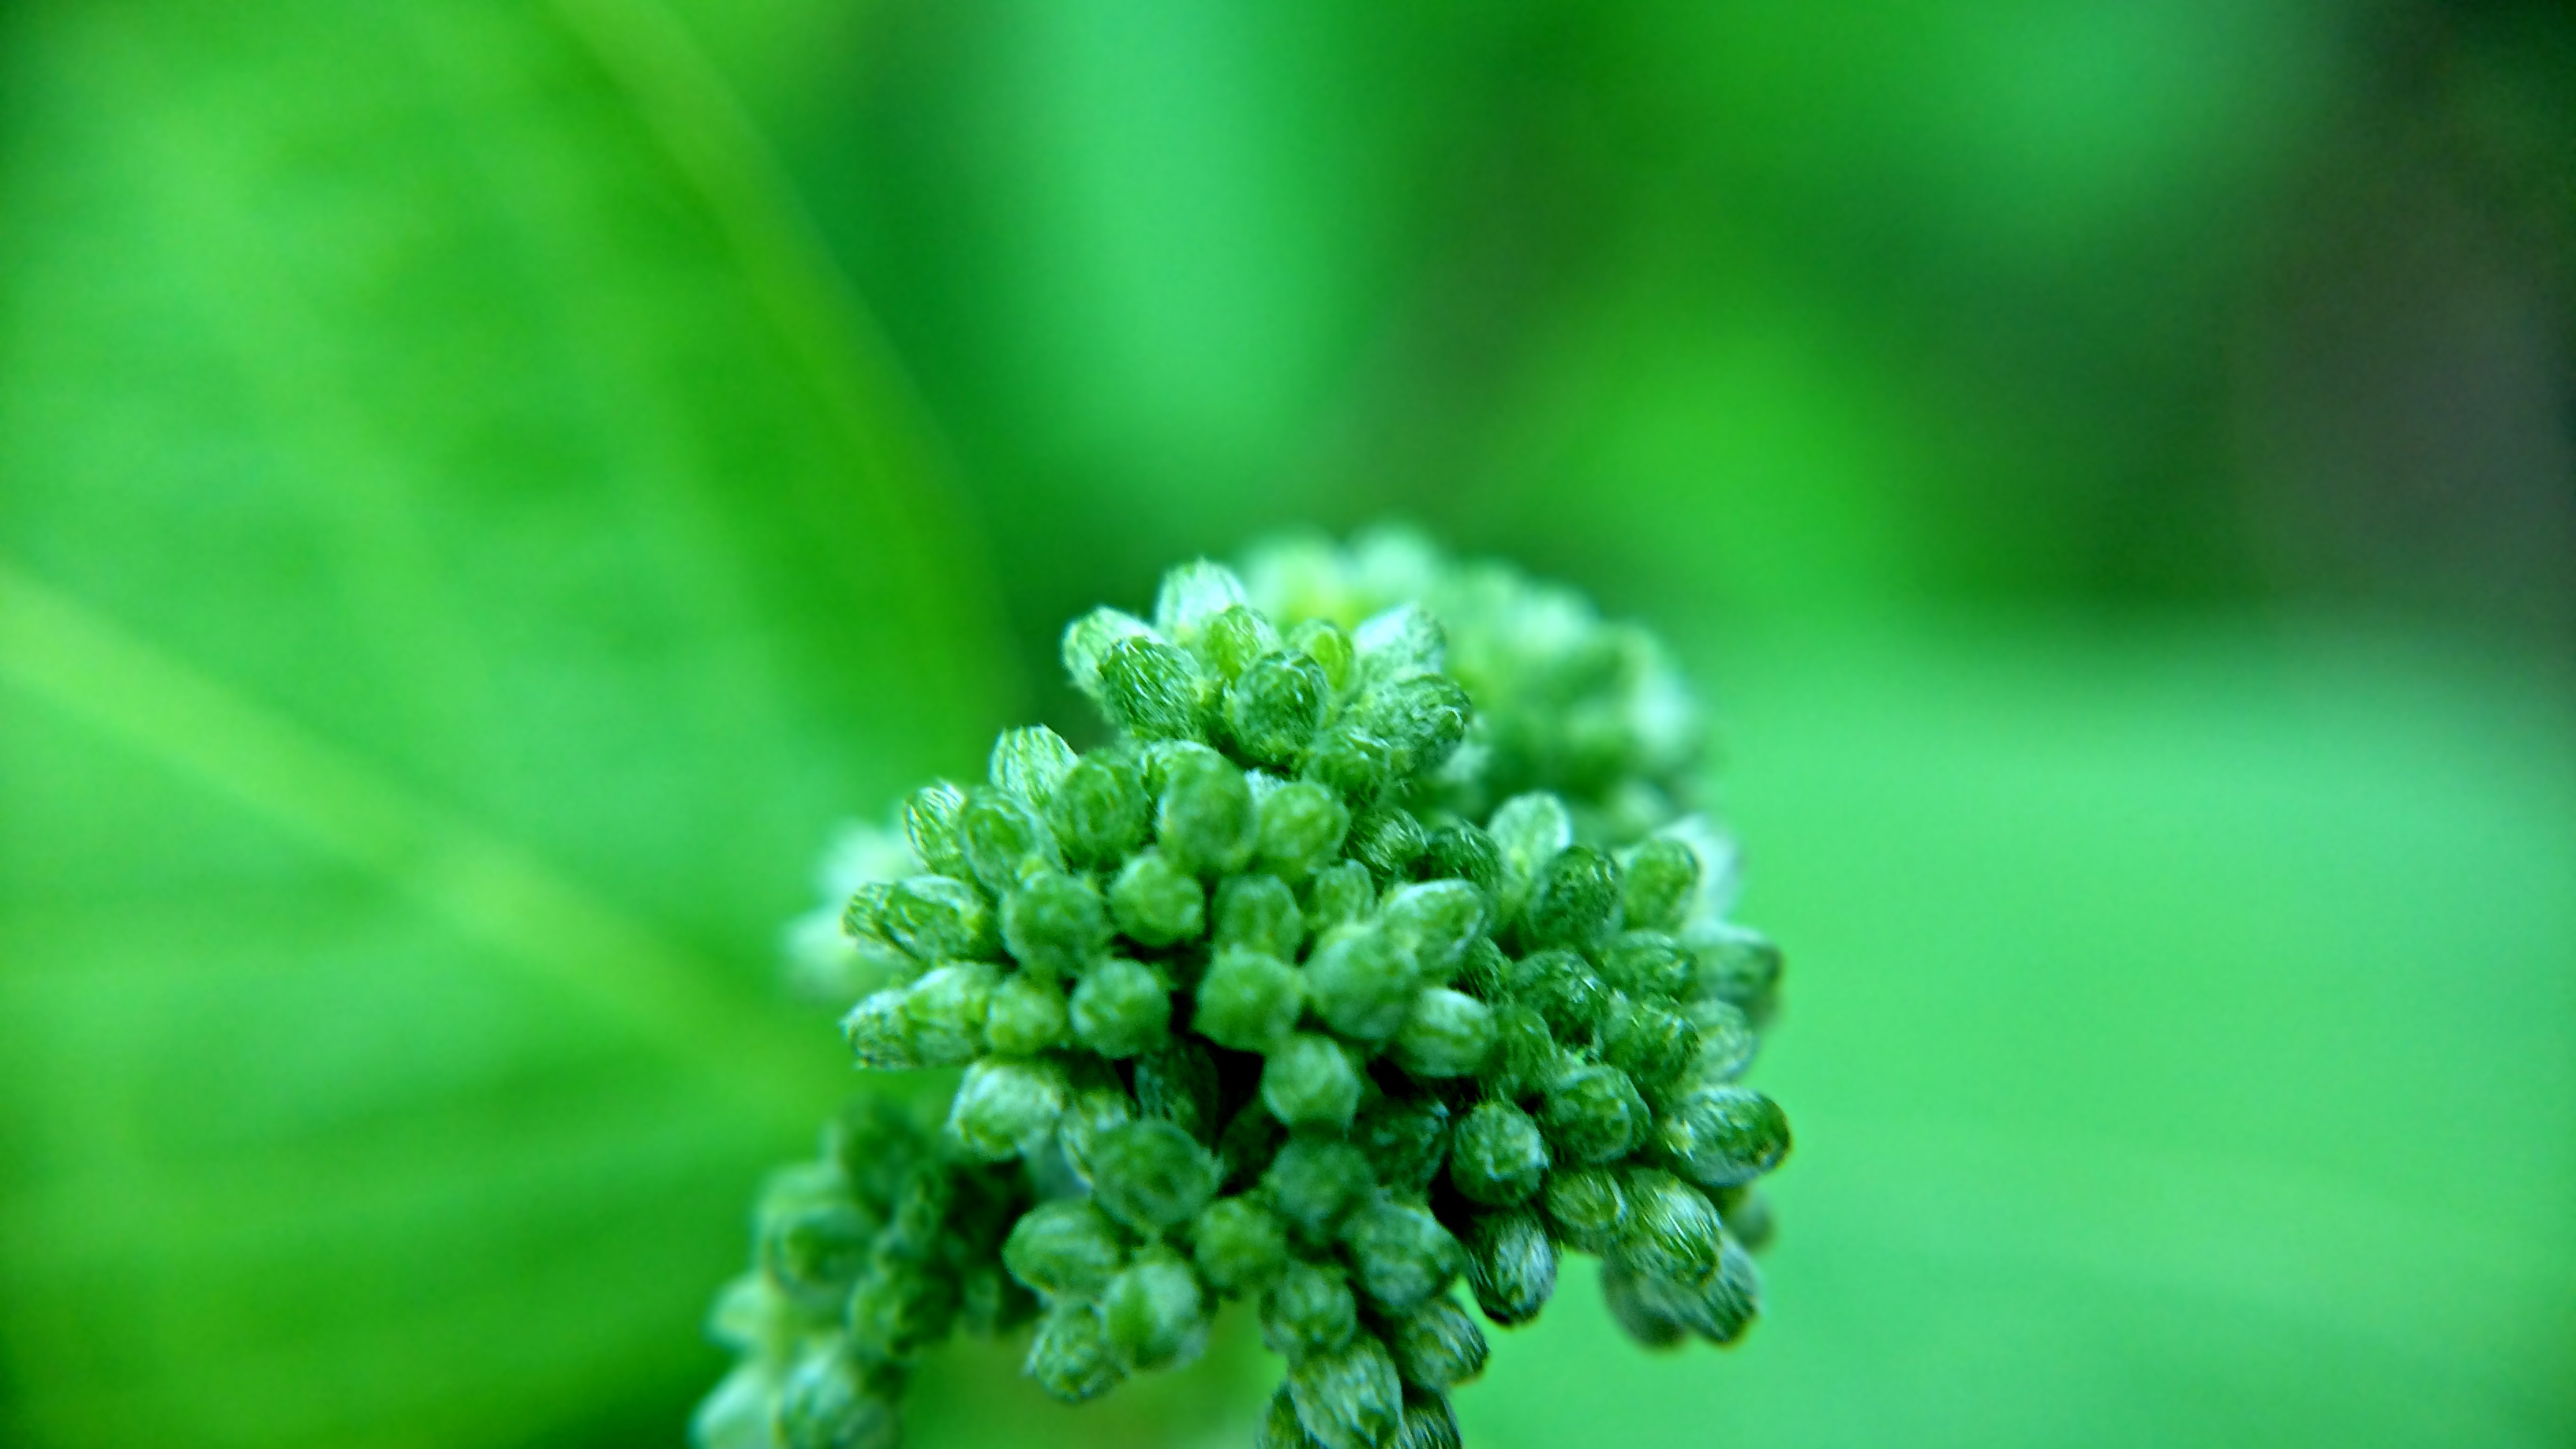
nature, grass, plant, photography, leaf, flower, green, botany, flora, close up, macro photography, flowering plant, plant stem, land plant